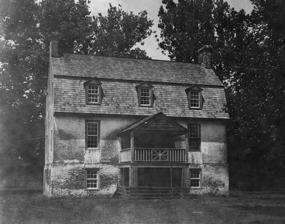
Building: Lands End (Naxera, Virginia)
Country: United States of America
Year built: 1798
Historic house in Virginia, United States United States historic place Lands End U.S. National Register of Historic Places Virginia Landmarks Register Land's End, HABS Photo Show map of Virginia Show map of the United States Location SE of Naxera on VA 614, near Naxera, Virginia Coordinates 37°19′35″N 76°25′34″W / 37.32639°N 76.42611°W / 37.32639; -76.42611 Area 30 acres (12 ha) Built 1798 ( 1798 ) NRHP reference No. 74002118 VLR No. 036-0028 Significant dates Added to NRHP November 6, 1974 Designated VLR September 17, 1974 Lands End is a historic home located near Naxera , Gloucester County, Virginia , United States .  It was built about 1798, and is a two-story, three-bay, steeply-pitched gambrel-roofed brick dwelling. It has a single pile plan and a 2½-story rear wing.  It was renovated in the 1960s. It was added to the National Register of Historic Places in 1974. References